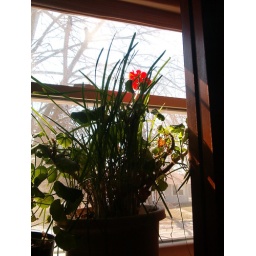
Pelargonium called Geranium in the computer window